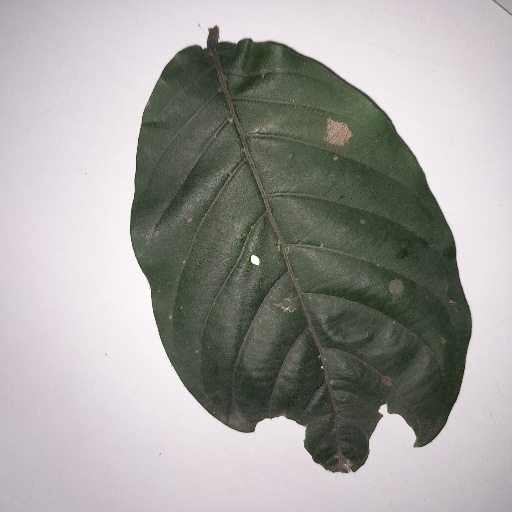
Species: HariTaki
Leaf condition: Bacterial Spot